Nikolai Leskov

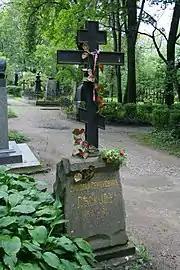
Volkov Cemetery. Nikolai Leskov's grave

Not long before his death, Leskov reportedly said: "Now they read me just for the intricacies of my stories, but in fifty years' time the beauty of it all will fade and only the ideas my books contain will retain value." That, according to Mirsky, was an exceptionally ill-judged forecast. "Now more than ever Leskov is being read and praised for his inimitable form, style and manner of speech," the critic wrote in 1926. Many critics and colleagues of Leskov wrote about his innovative style and experiments in form. Anton Chekhov called him and Turgenev his two "tutors in literature."